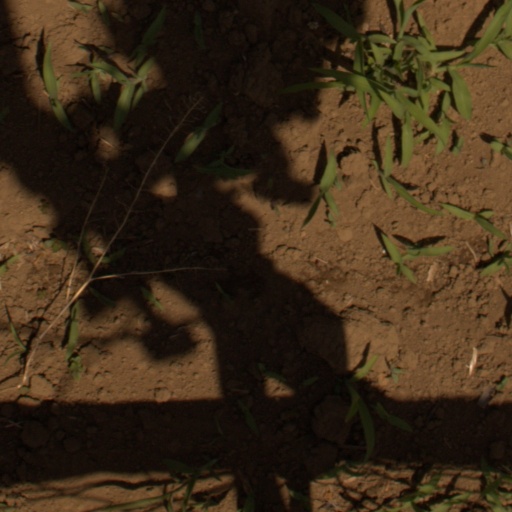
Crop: Jerusalem artichoke